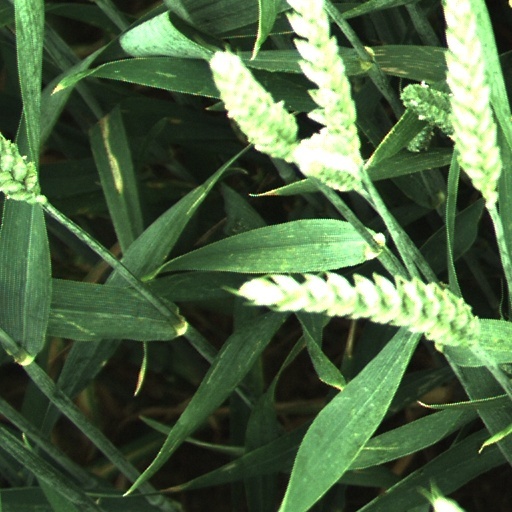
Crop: wheat